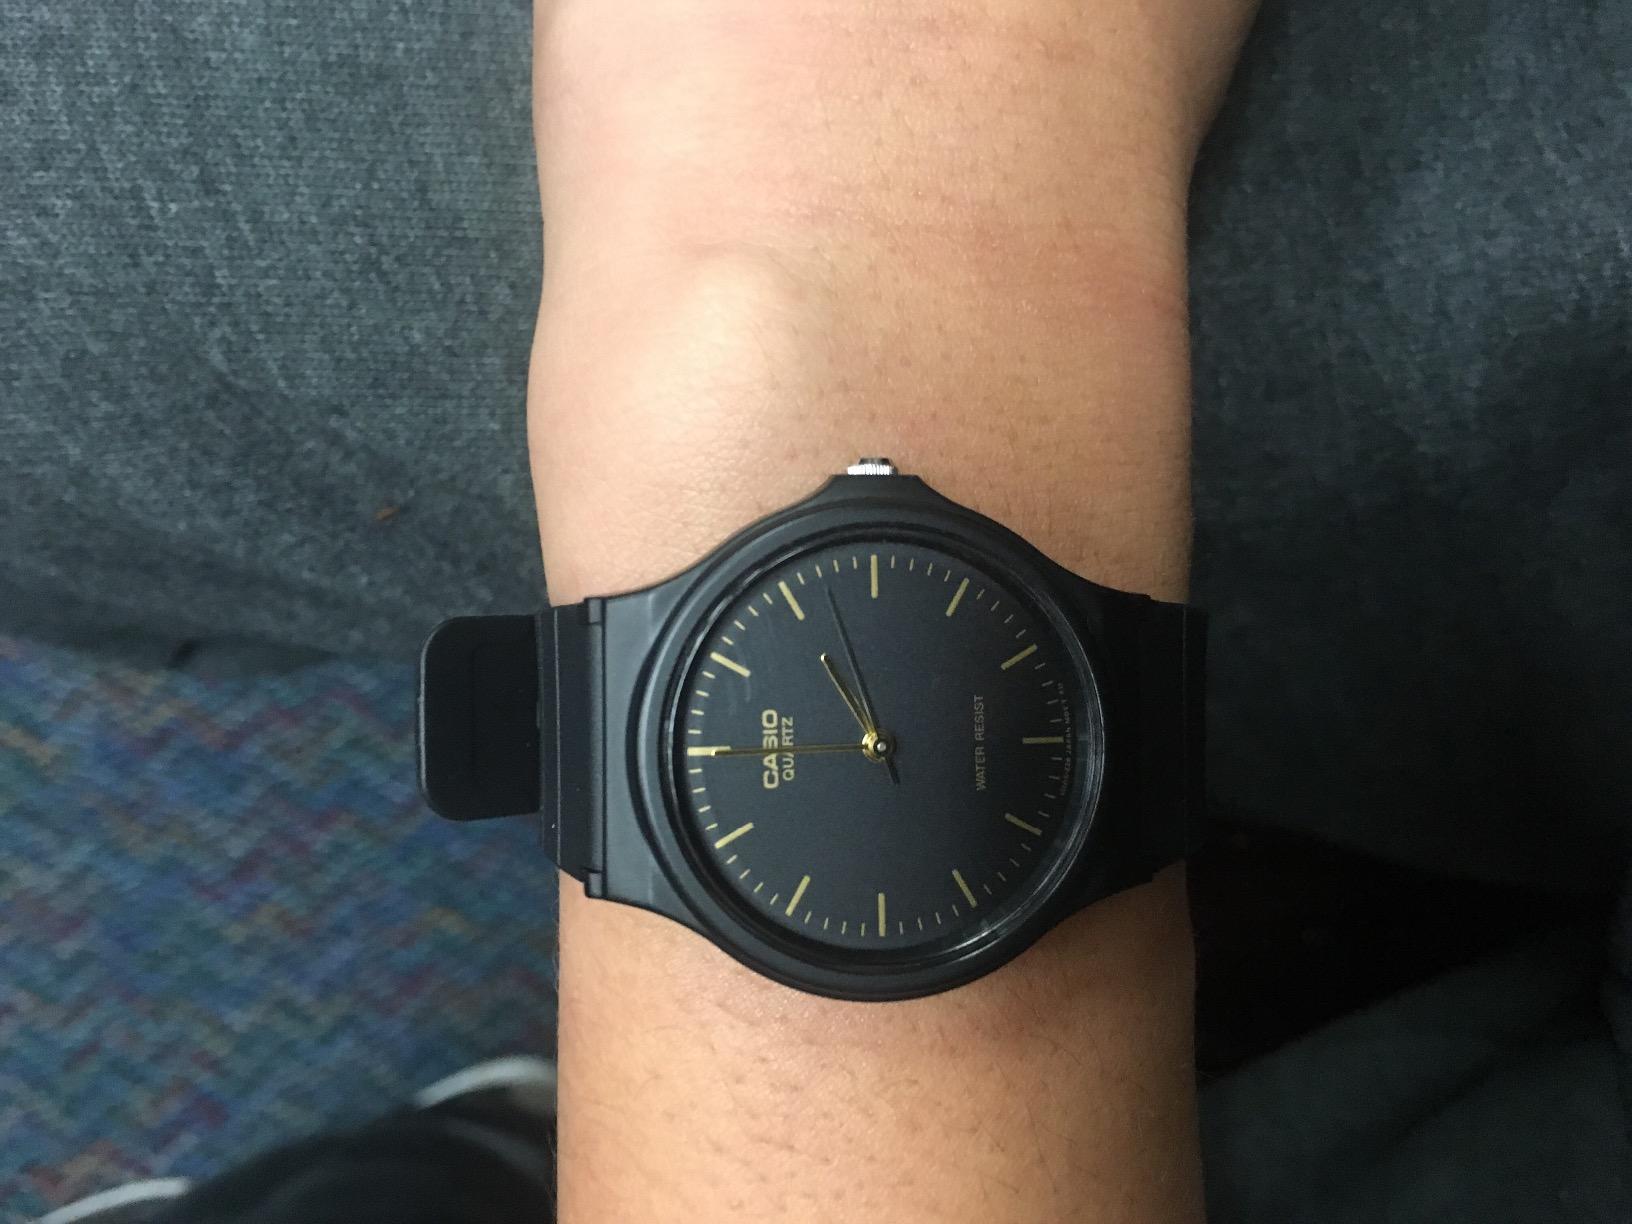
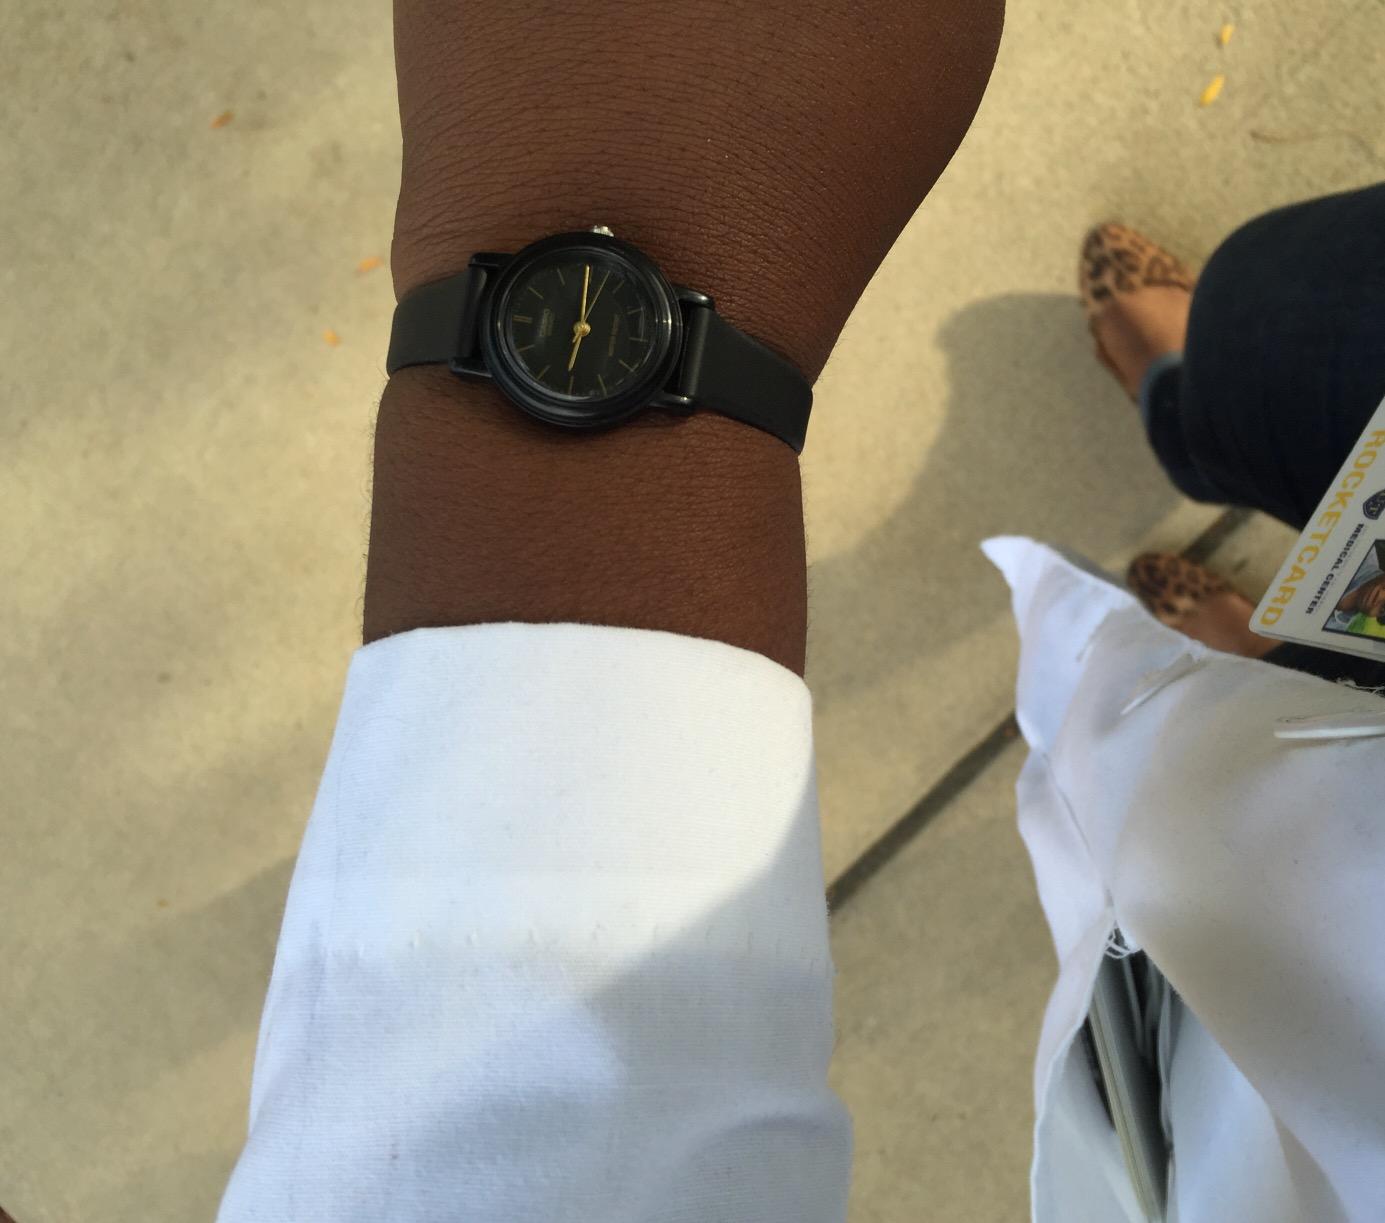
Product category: accessories_watch
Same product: no